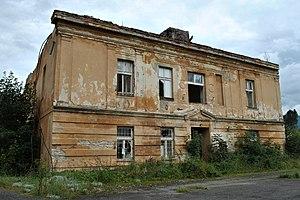
Beňadiková est un village de Slovaquie situé dans la région de Žilina.